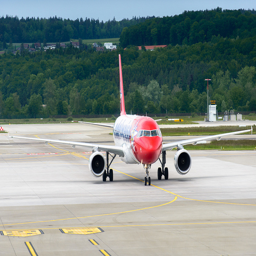
And airplane driving on an airstrip at an airport.
A large jet waiting on a runway for take off.
A red and white airplane prepares to take off
A red nosed air plane sitting on the tarmac.
A white and red airplane on an airport's runway.